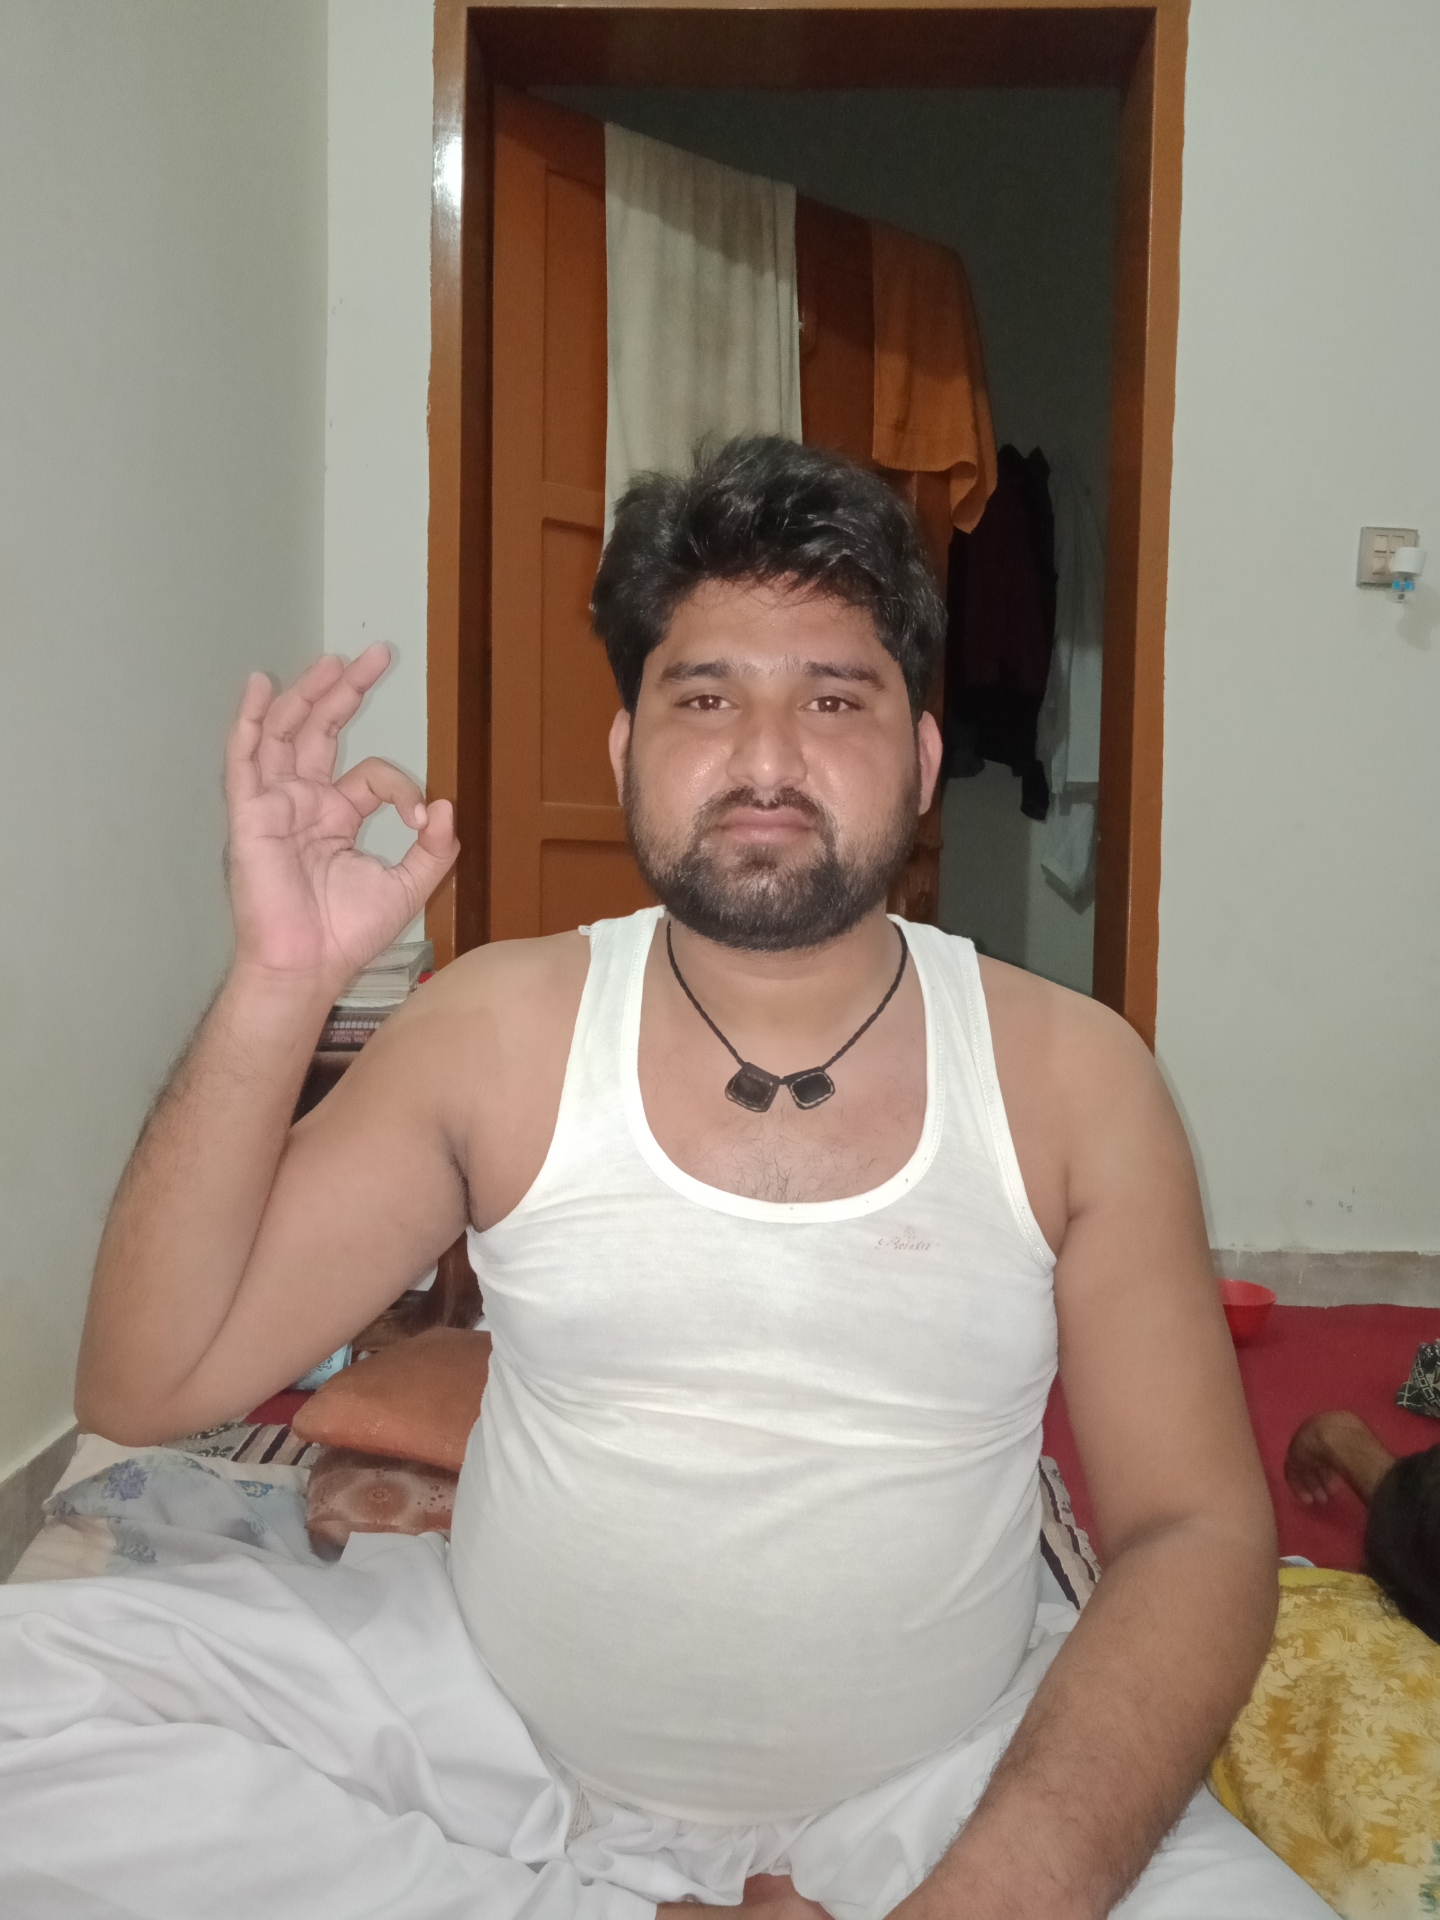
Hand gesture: ok